Beaver Brae Secondary School

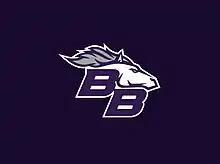
Athletic Logo introduced in October 2022

The Broncos football team joined the Winnipeg High School Football League (WHSFL) in 2001. In their inaugural season, the team won the league's 'A' title.